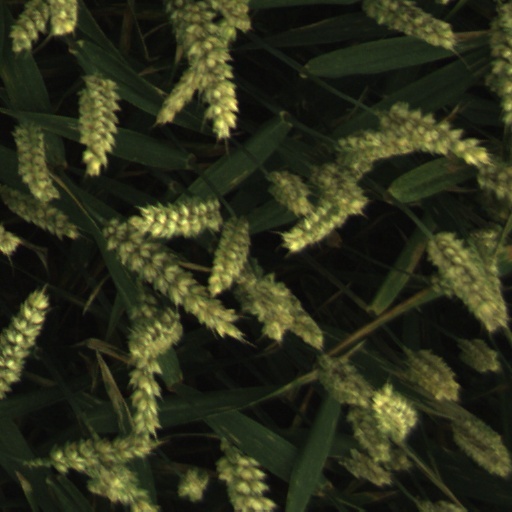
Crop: wheat